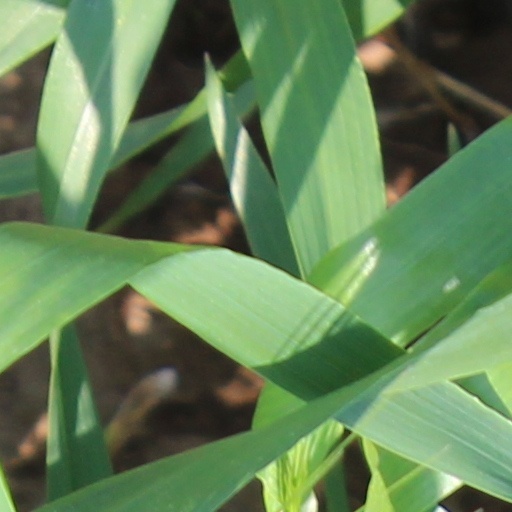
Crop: wheat